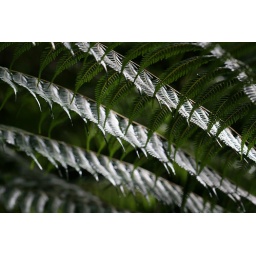
Lovely tree fern at the Esplanade in Palmerston North.